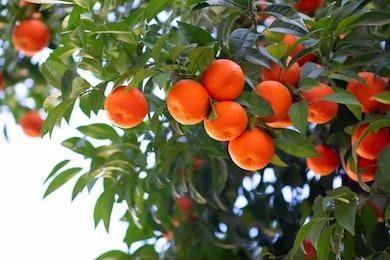
Label: mandarine